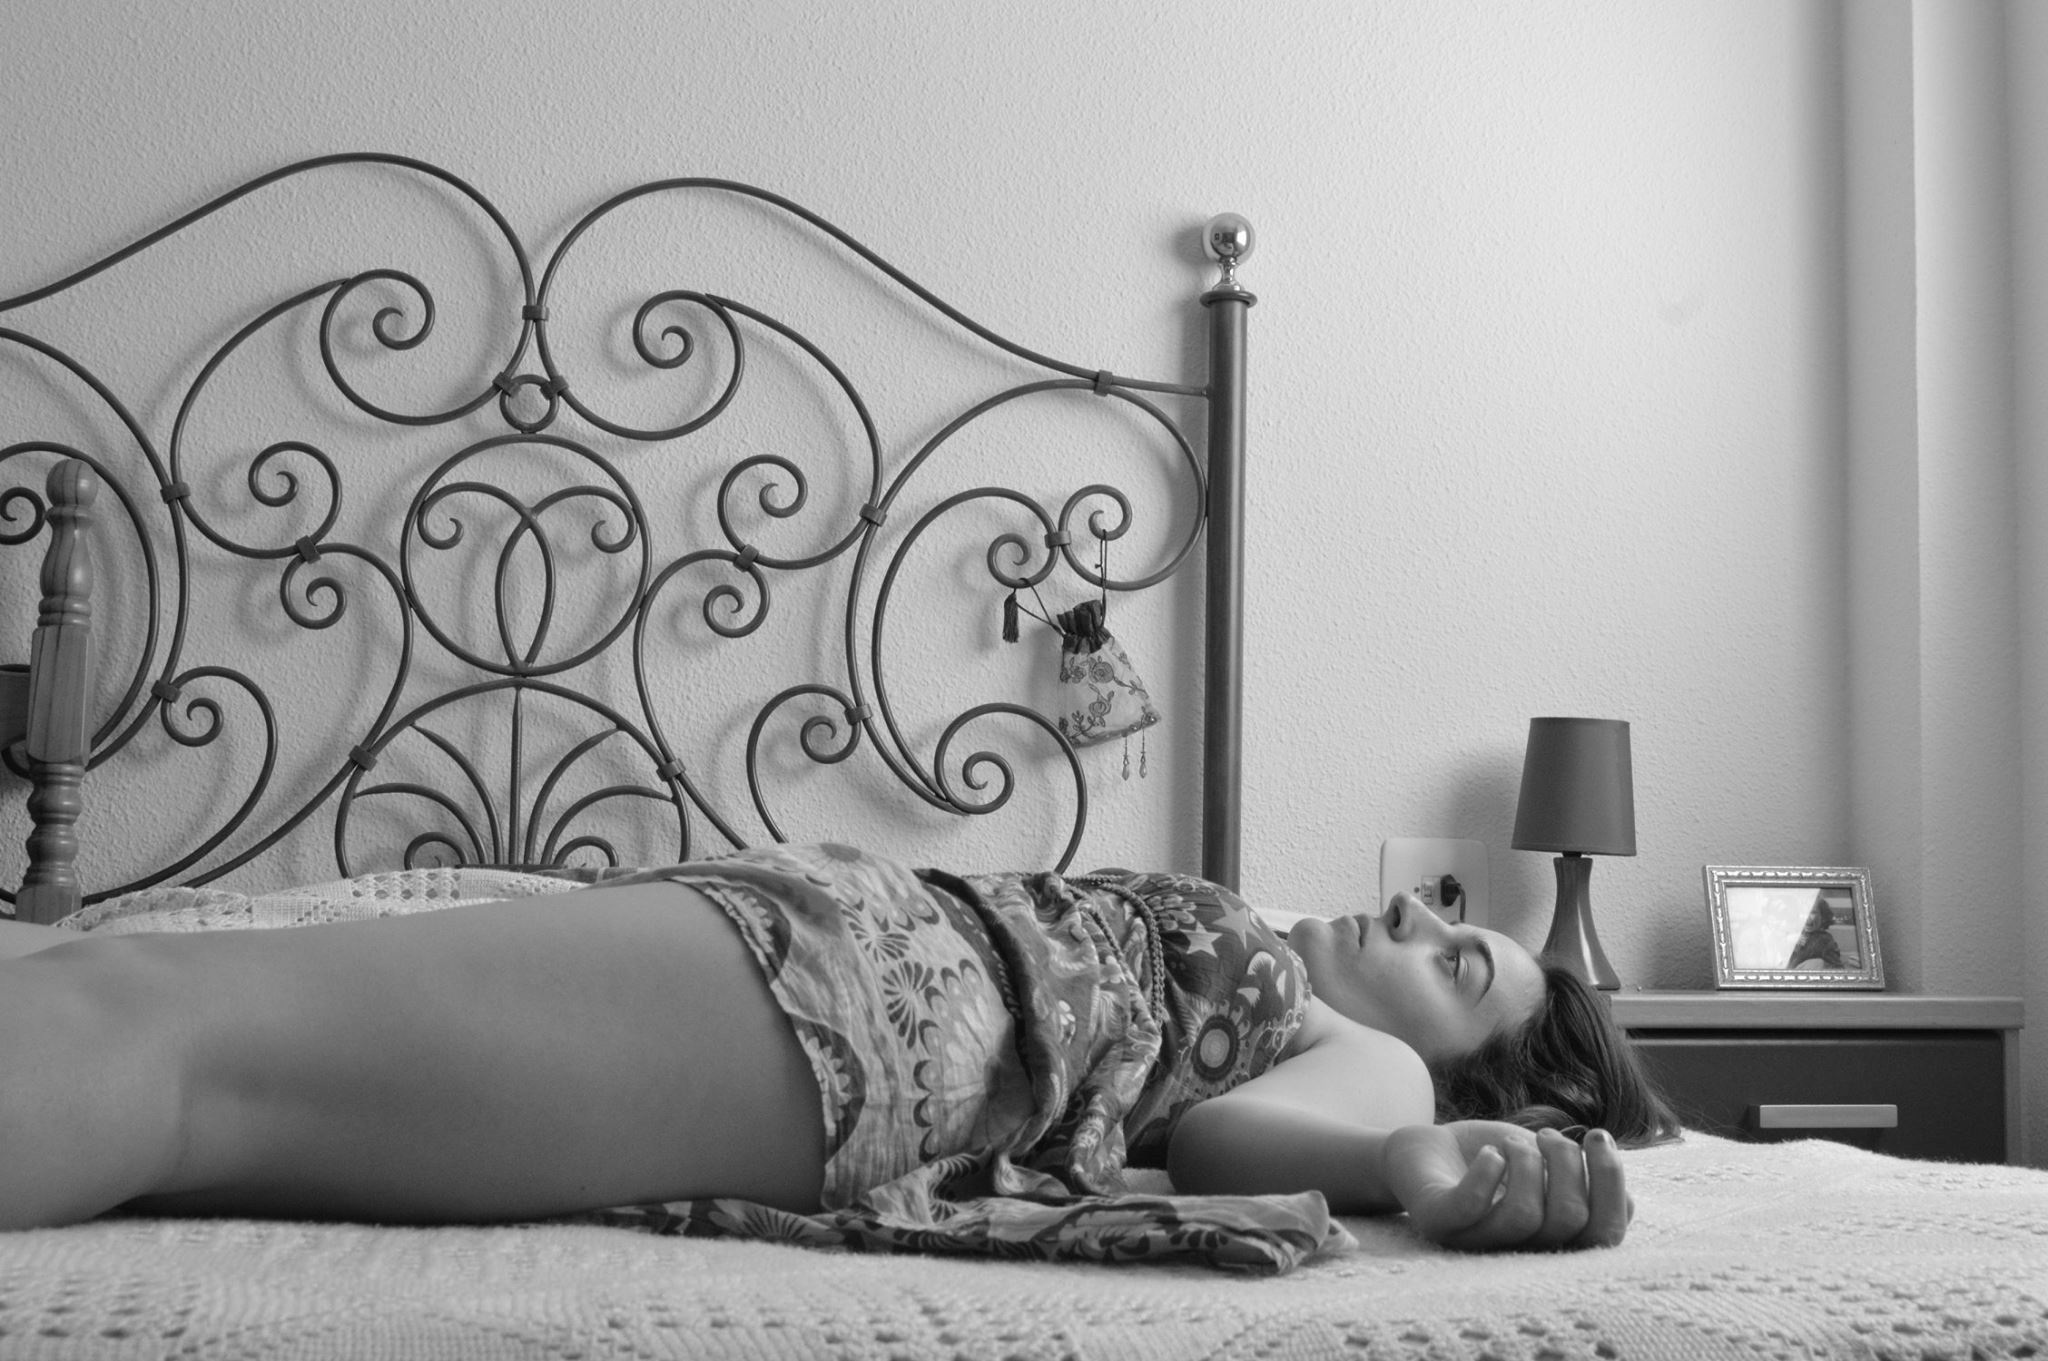
person, black and white, summer, female, young, relax, furniture, monochrome, leisure, lying down, sad, lines, relaxation, sketch, drawing, women, bed, loneliness, composition, tired, stress, depression, unhappy, only, frustration, monochrome photography, the emotion, lanely, the pain, the sadness